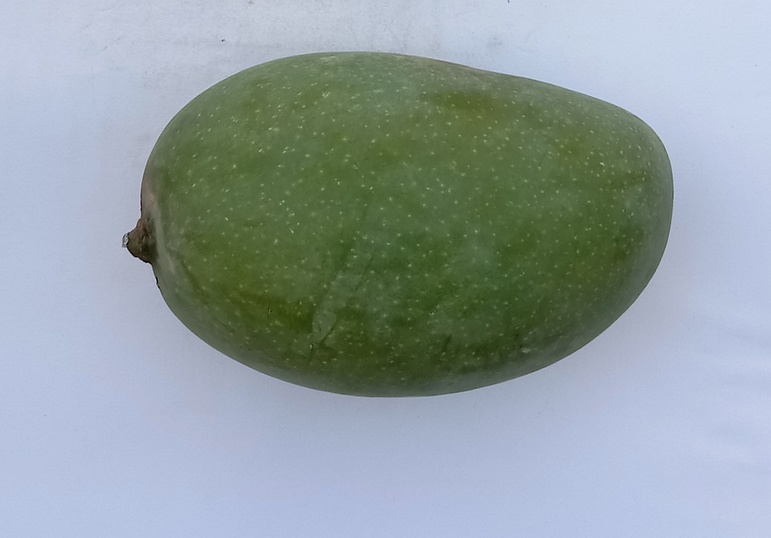
Mango variety: Chaunsa (Black)